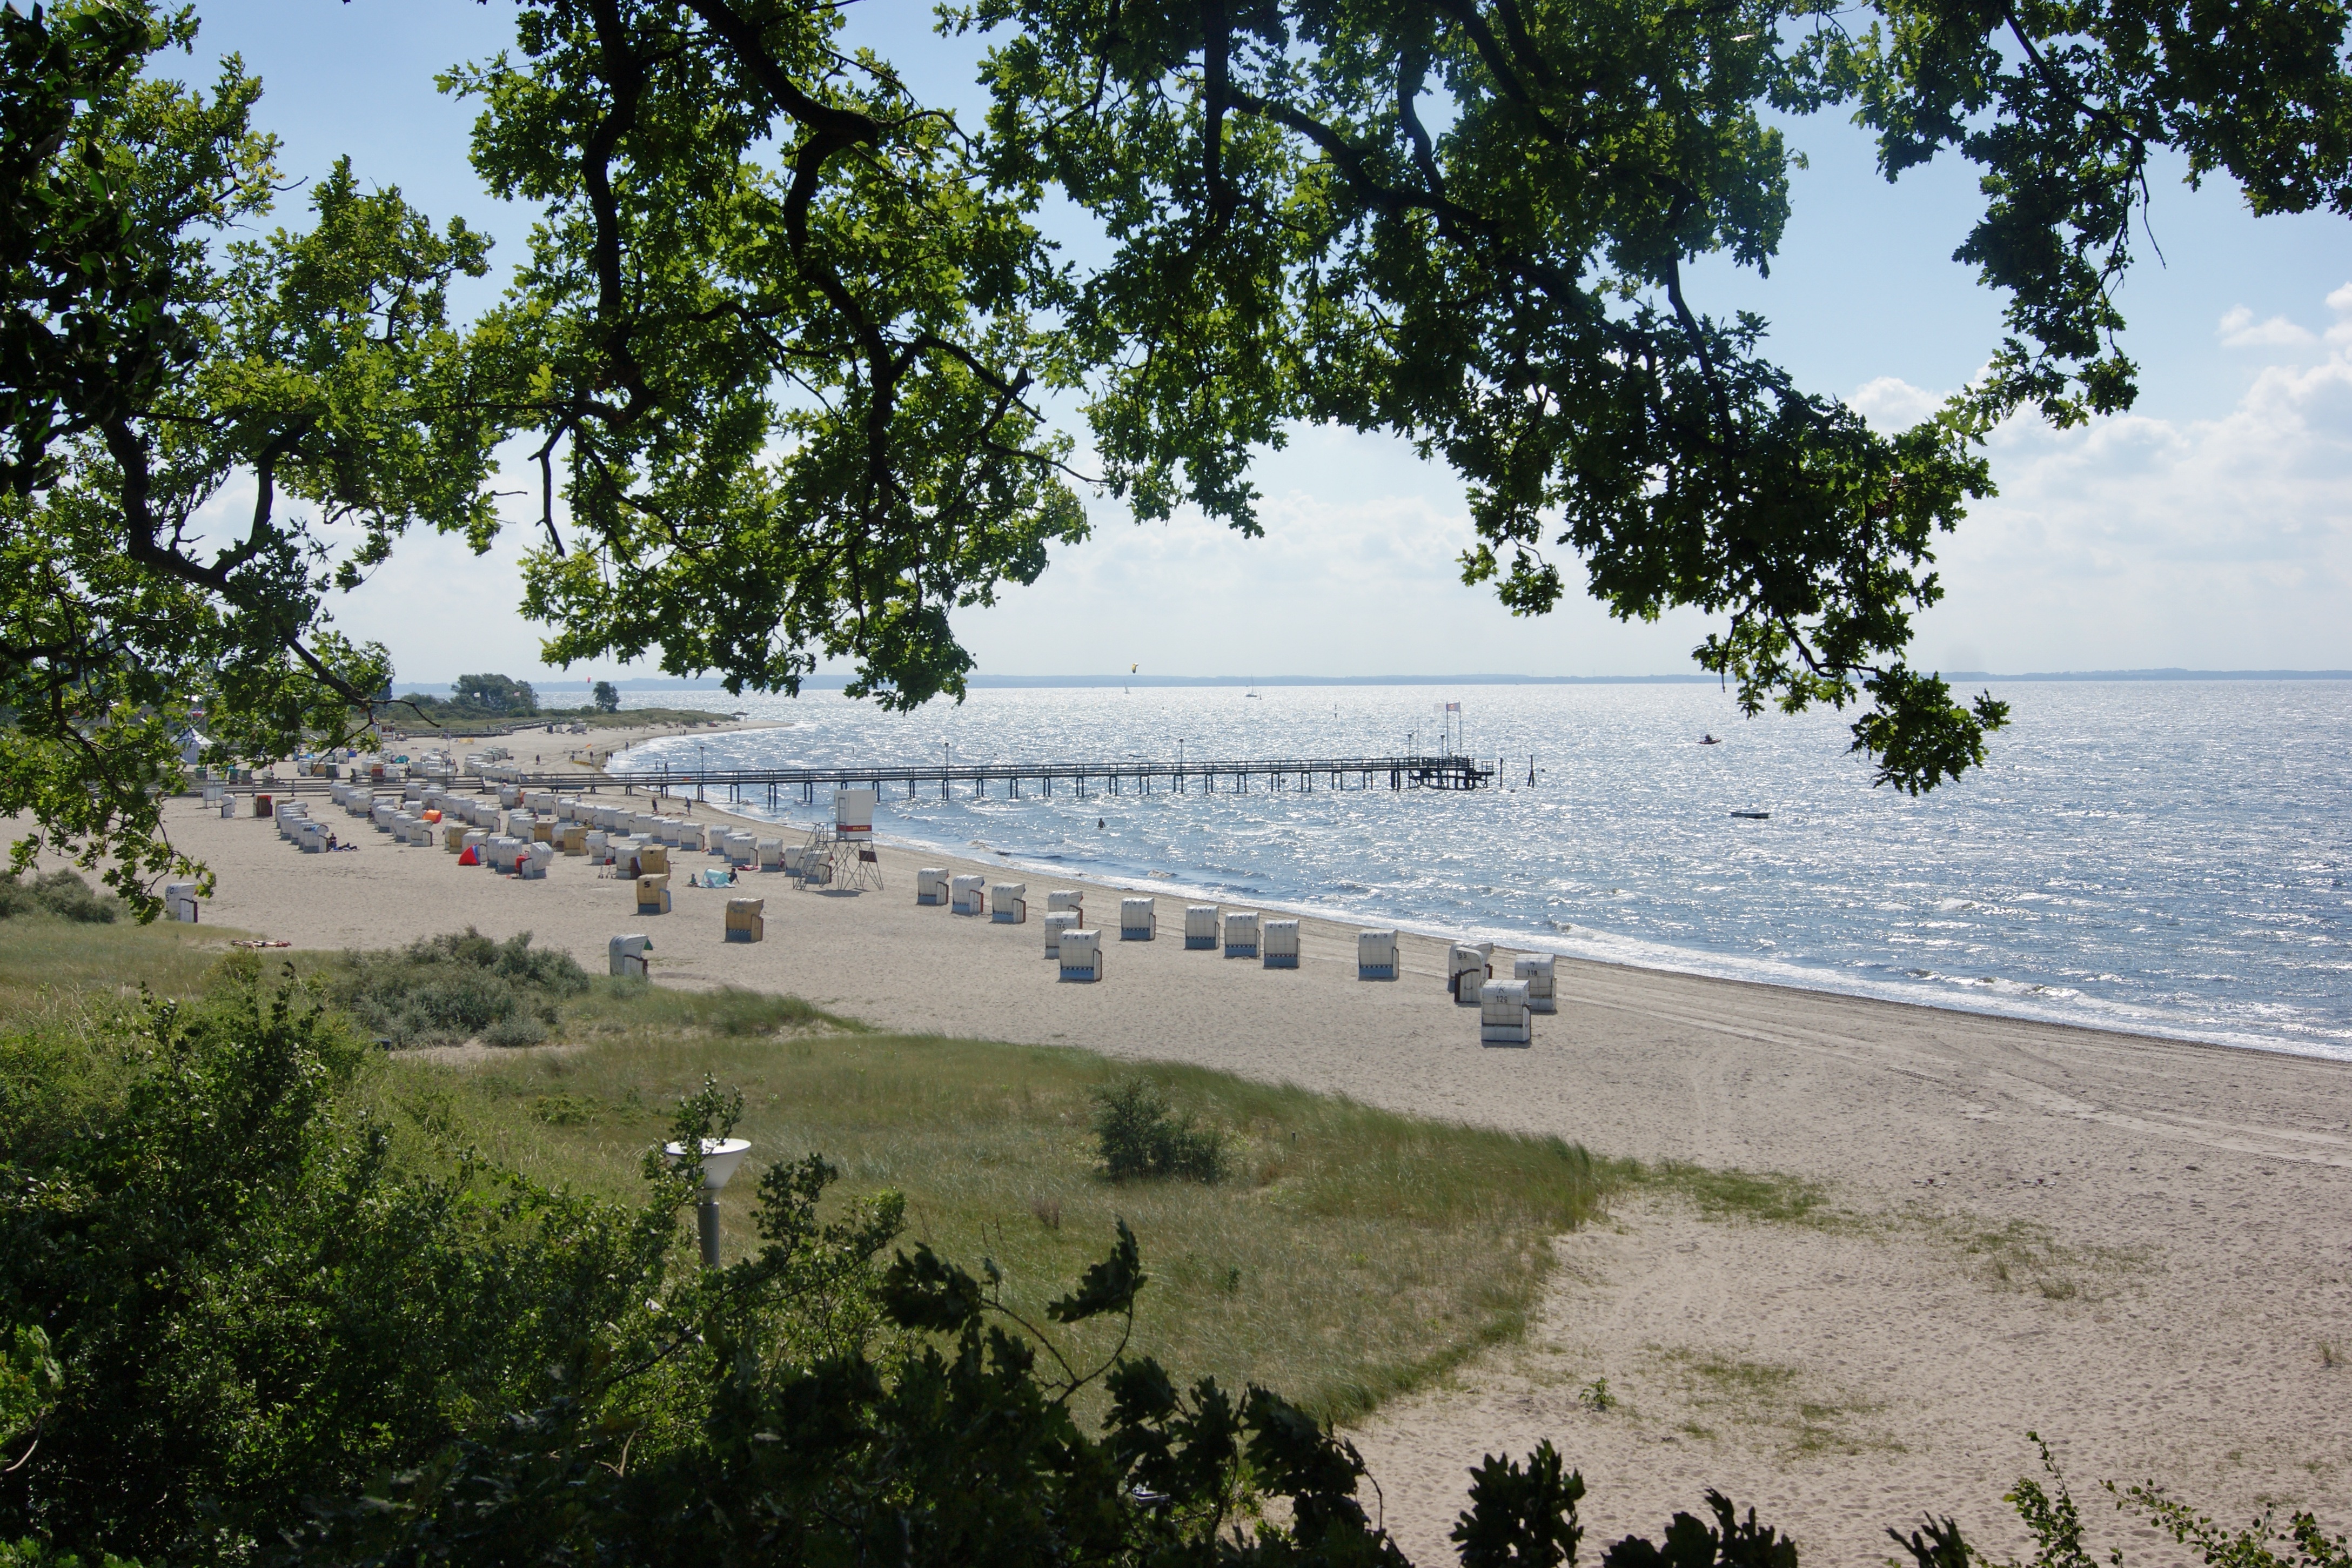
beach, landscape, sea, coast, water, shore, lake, view, river, walkway, vacation, holiday, bay, reservoir, body of water, holidays, baltic sea, clubs, beautiful beach